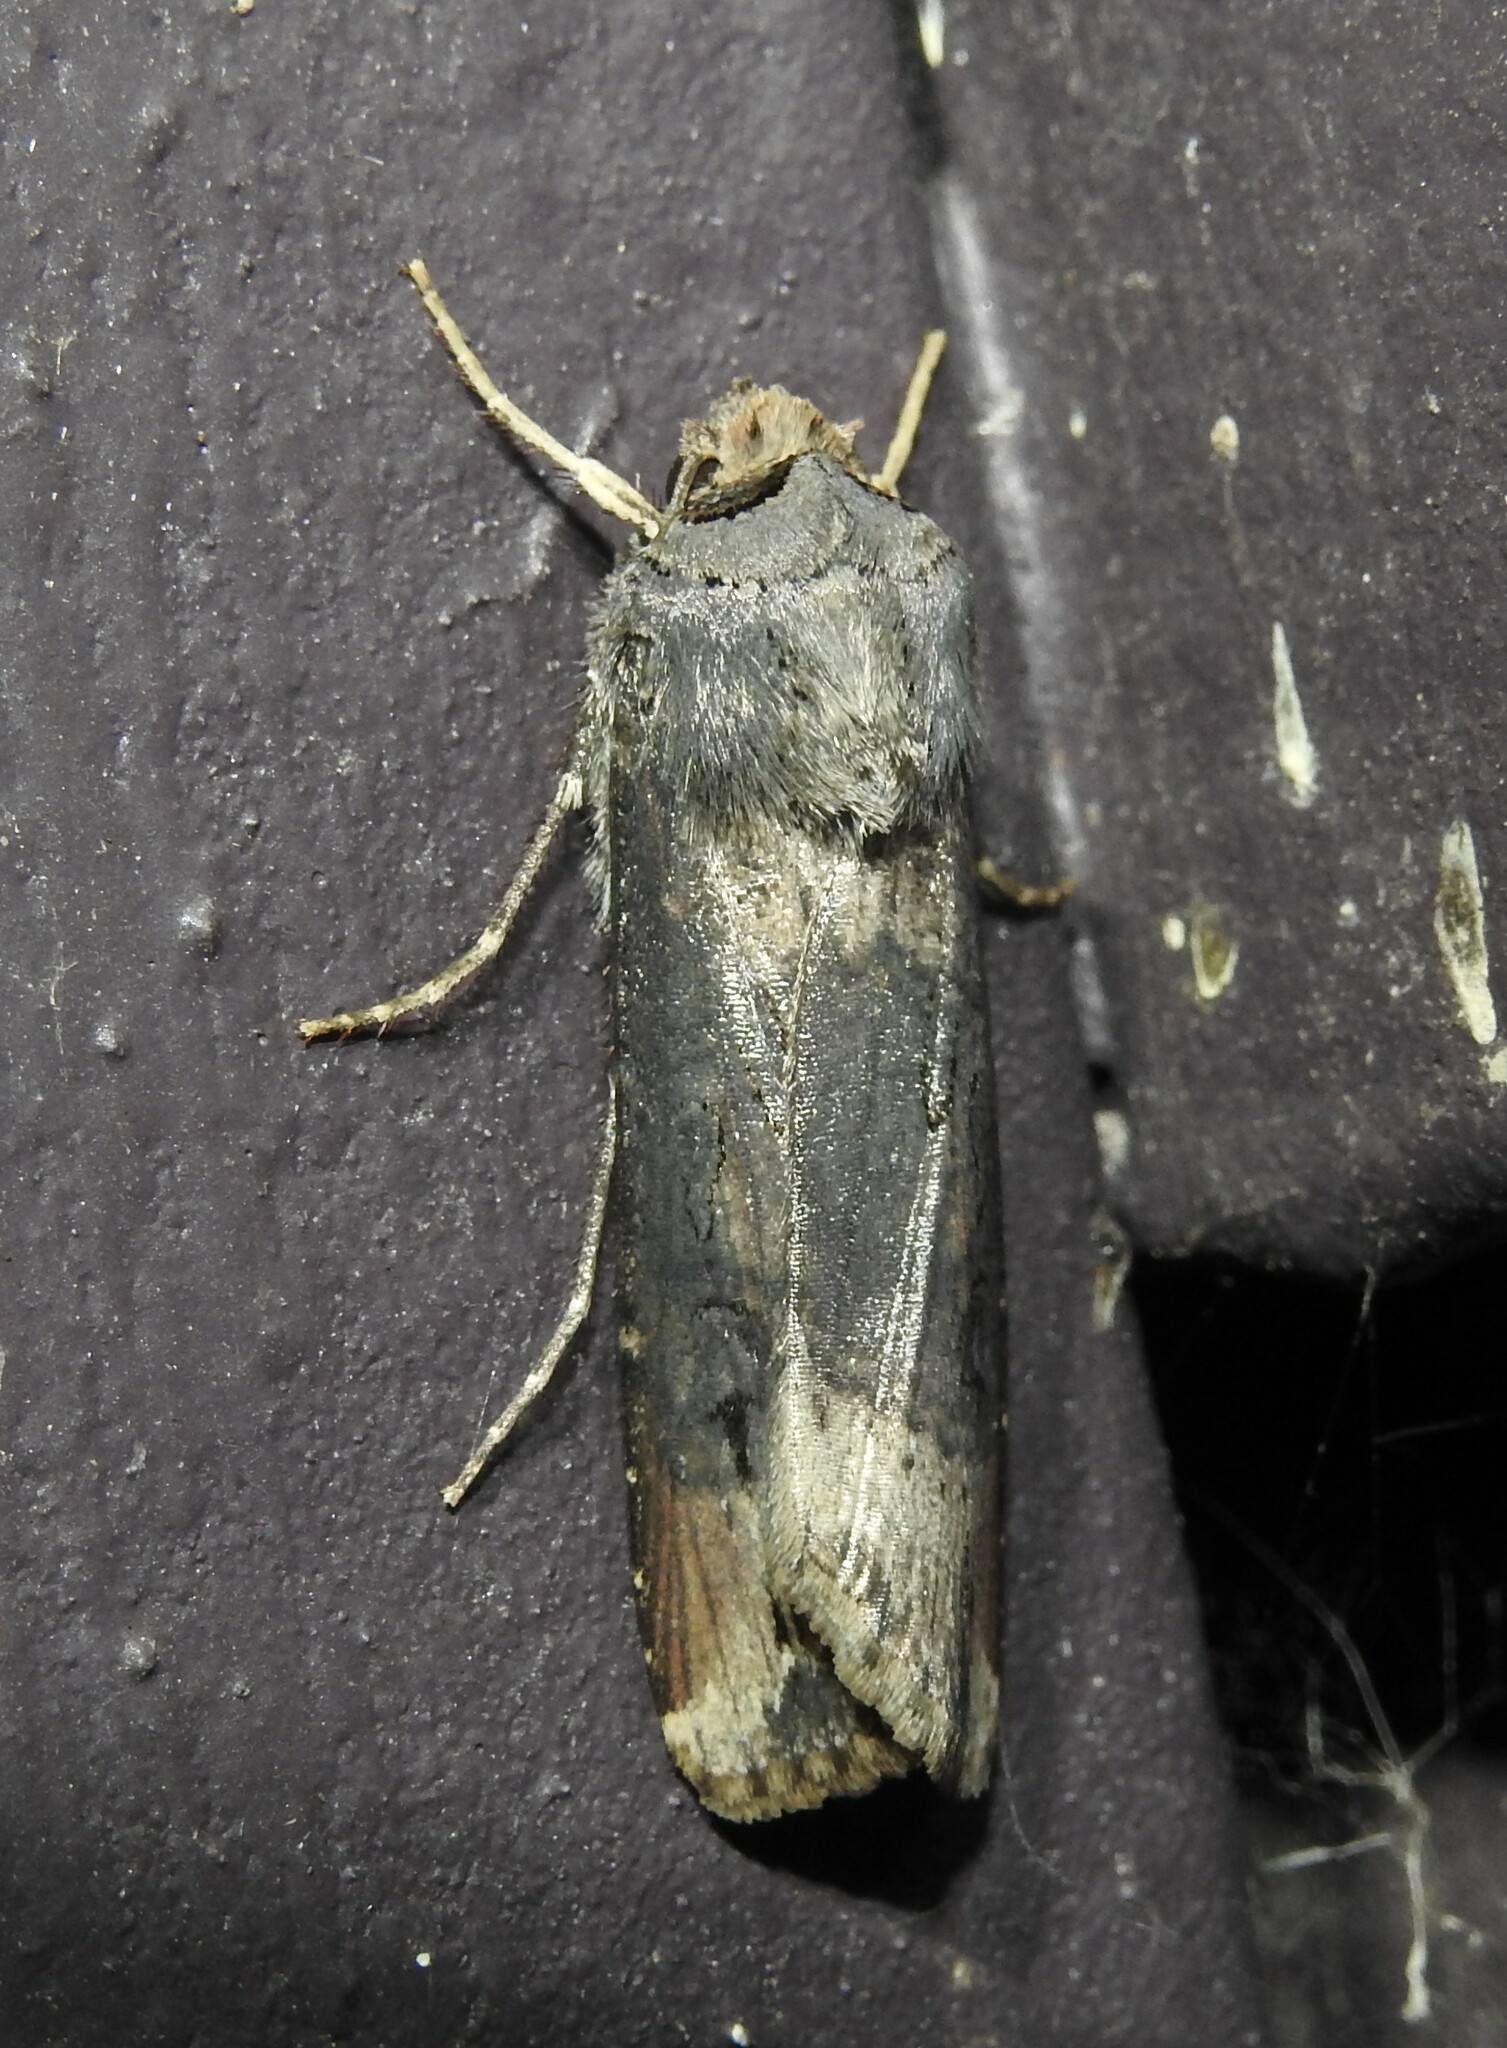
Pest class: cutworms